South African Class 12A 4-8-2

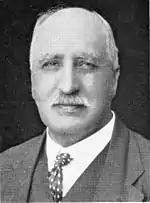
D.A. Hendrie

The locomotives were built on plate frames. They were superheated and had piston valves, Walschaerts valve gear and Belpaire fireboxes which included combustion chambers. The boilers of the first two batches of 1919 and 1921 were equipped with Ramsbottom safety valves, while works pictures of the remainder show that they were equipped with Ross pop safety valves. The feedwater supply of the third and subsequent batches was by a top feed arrangement through copper pipes which were run from the running boards on each side to the top of the boiler ahead of the steam dome.